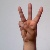
The image shows a hand gesture representing the letter 'W' in Indian Sign Language.